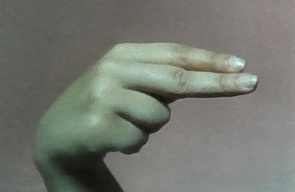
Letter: ain